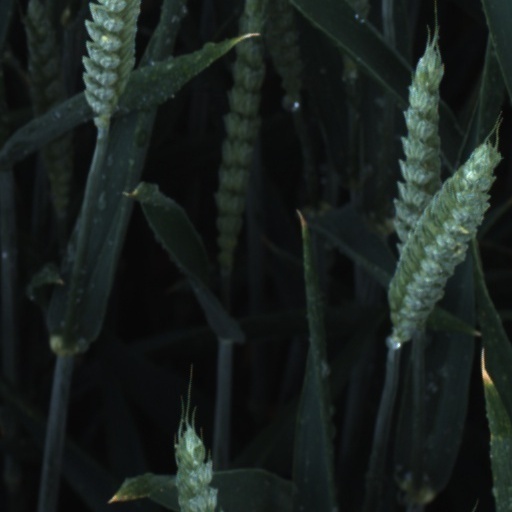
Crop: wheat